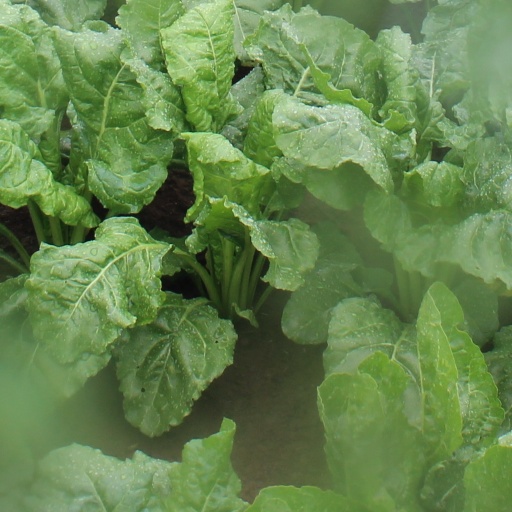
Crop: sugar beet